Carlingford Lough

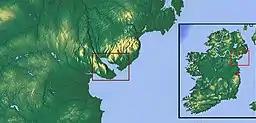
Looking east, with Warrenpoint at centre

Carlingford Lough (Ulster Scots: "Carlinford Loch") is a glacial fjord or sea inlet in northeastern Ireland, forming part of the border between Northern Ireland to the north and the Republic of Ireland to the south. On its northern shore is County Down, the Mourne Mountains, and the town of Warrenpoint; on its southern shore is County Louth, the Cooley Mountains and the village of Carlingford. The Newry River flows into the loch from the northwest.